Legnickie Pole

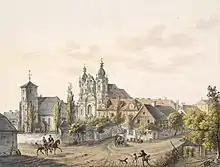
19th-century view of the village

The village was annexed by the Kingdom of Prussia during the Silesian Wars in 1742. During the Napoleonic Wars, the Prussian general Prince Blücher defeated a French army under Marshal MacDonald at the Kaczawa river (then "Katzbach"), a small river running through Legnickie Pole (then "Wahlstatt") and Legnica (then "Liegnitz"), in the Battle of Katzbach on 26 August 1813. In honor of this victory Blücher received the title "Prince of Wahlstatt" on 3 June 1814. A Baroque abbey built before the Prussian annexation, in 1727 through 1733, with its complex of attendant buildings became a Prussian training institute for cadets in 1840. Among others, future field marshal and German president Paul von Hindenburg studied here from 1859 to 1863, as did the "Red Baron", Manfred von Richthofen, until 1911.